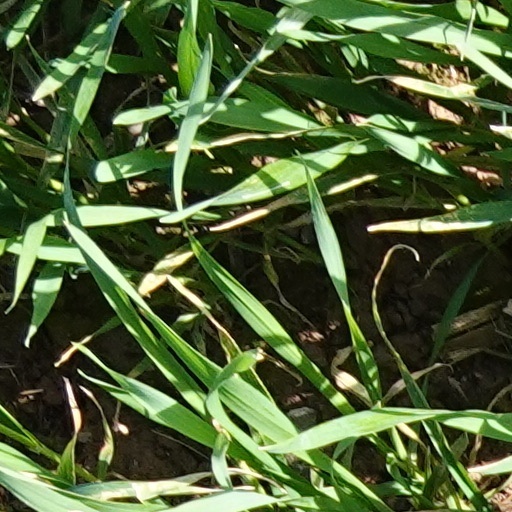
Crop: wheat